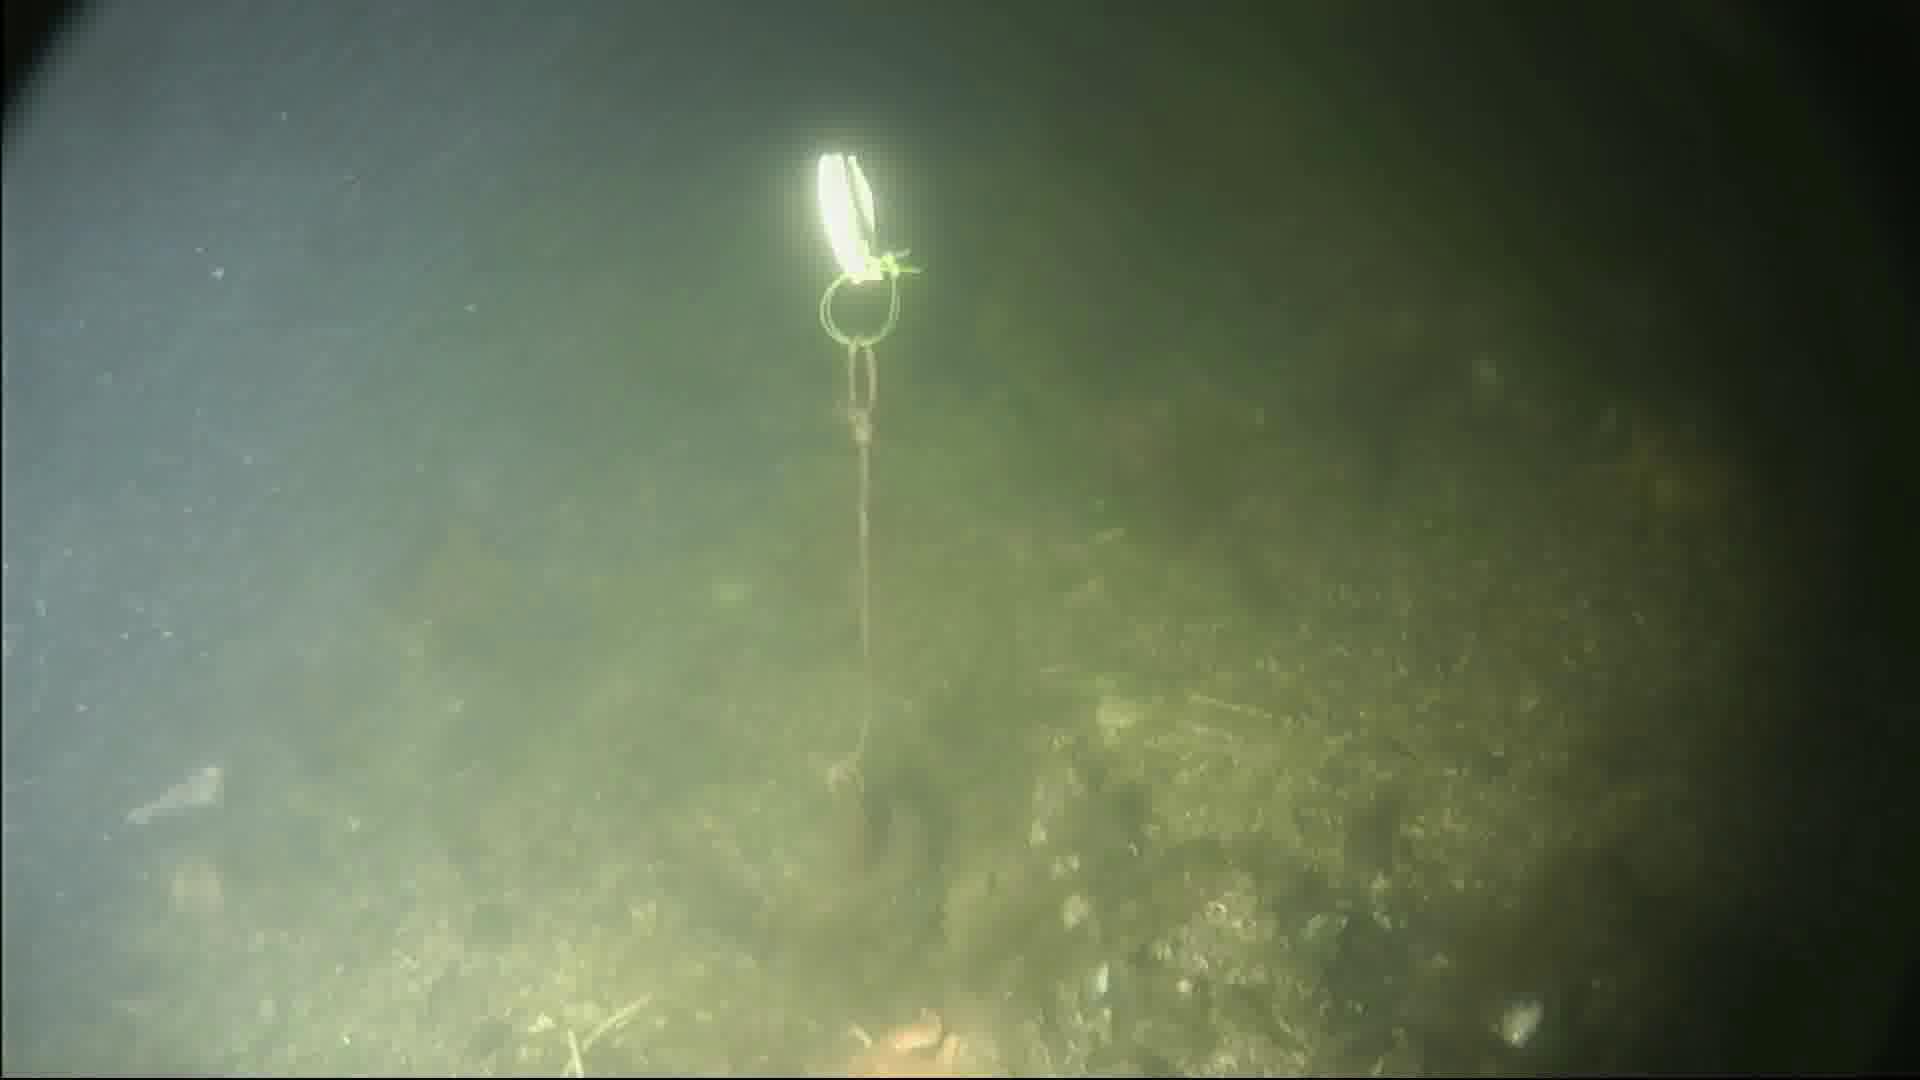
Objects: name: starfish
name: shrimp